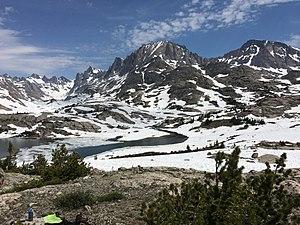
Le pic Fremont est le troisième plus haut sommet de l'État du Wyoming. Il s'étend sur les comtés de Fremont et de Sublette. L'origine de son nom vient de l'explorateur américain John Charles Frémont qui escalada pour la première fois le pic avec Charles Preuss et Johnny Janisse du 13 août au 15 août, 1842. Kit Carson a participé à cette ascension mais a rebroussé chemin. Celui-ci aurait néanmoins été le premier à escalader le pic Jackson à proximité. Le pic a longtemps été considéré comme le plus haut sommet des montagnes Rocheuses.